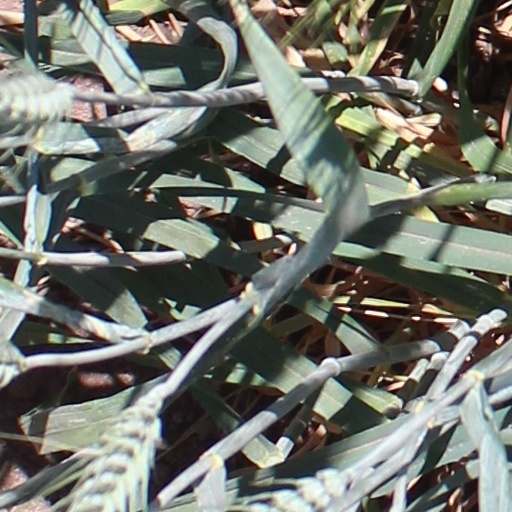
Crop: wheat